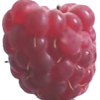
Label: raspberry